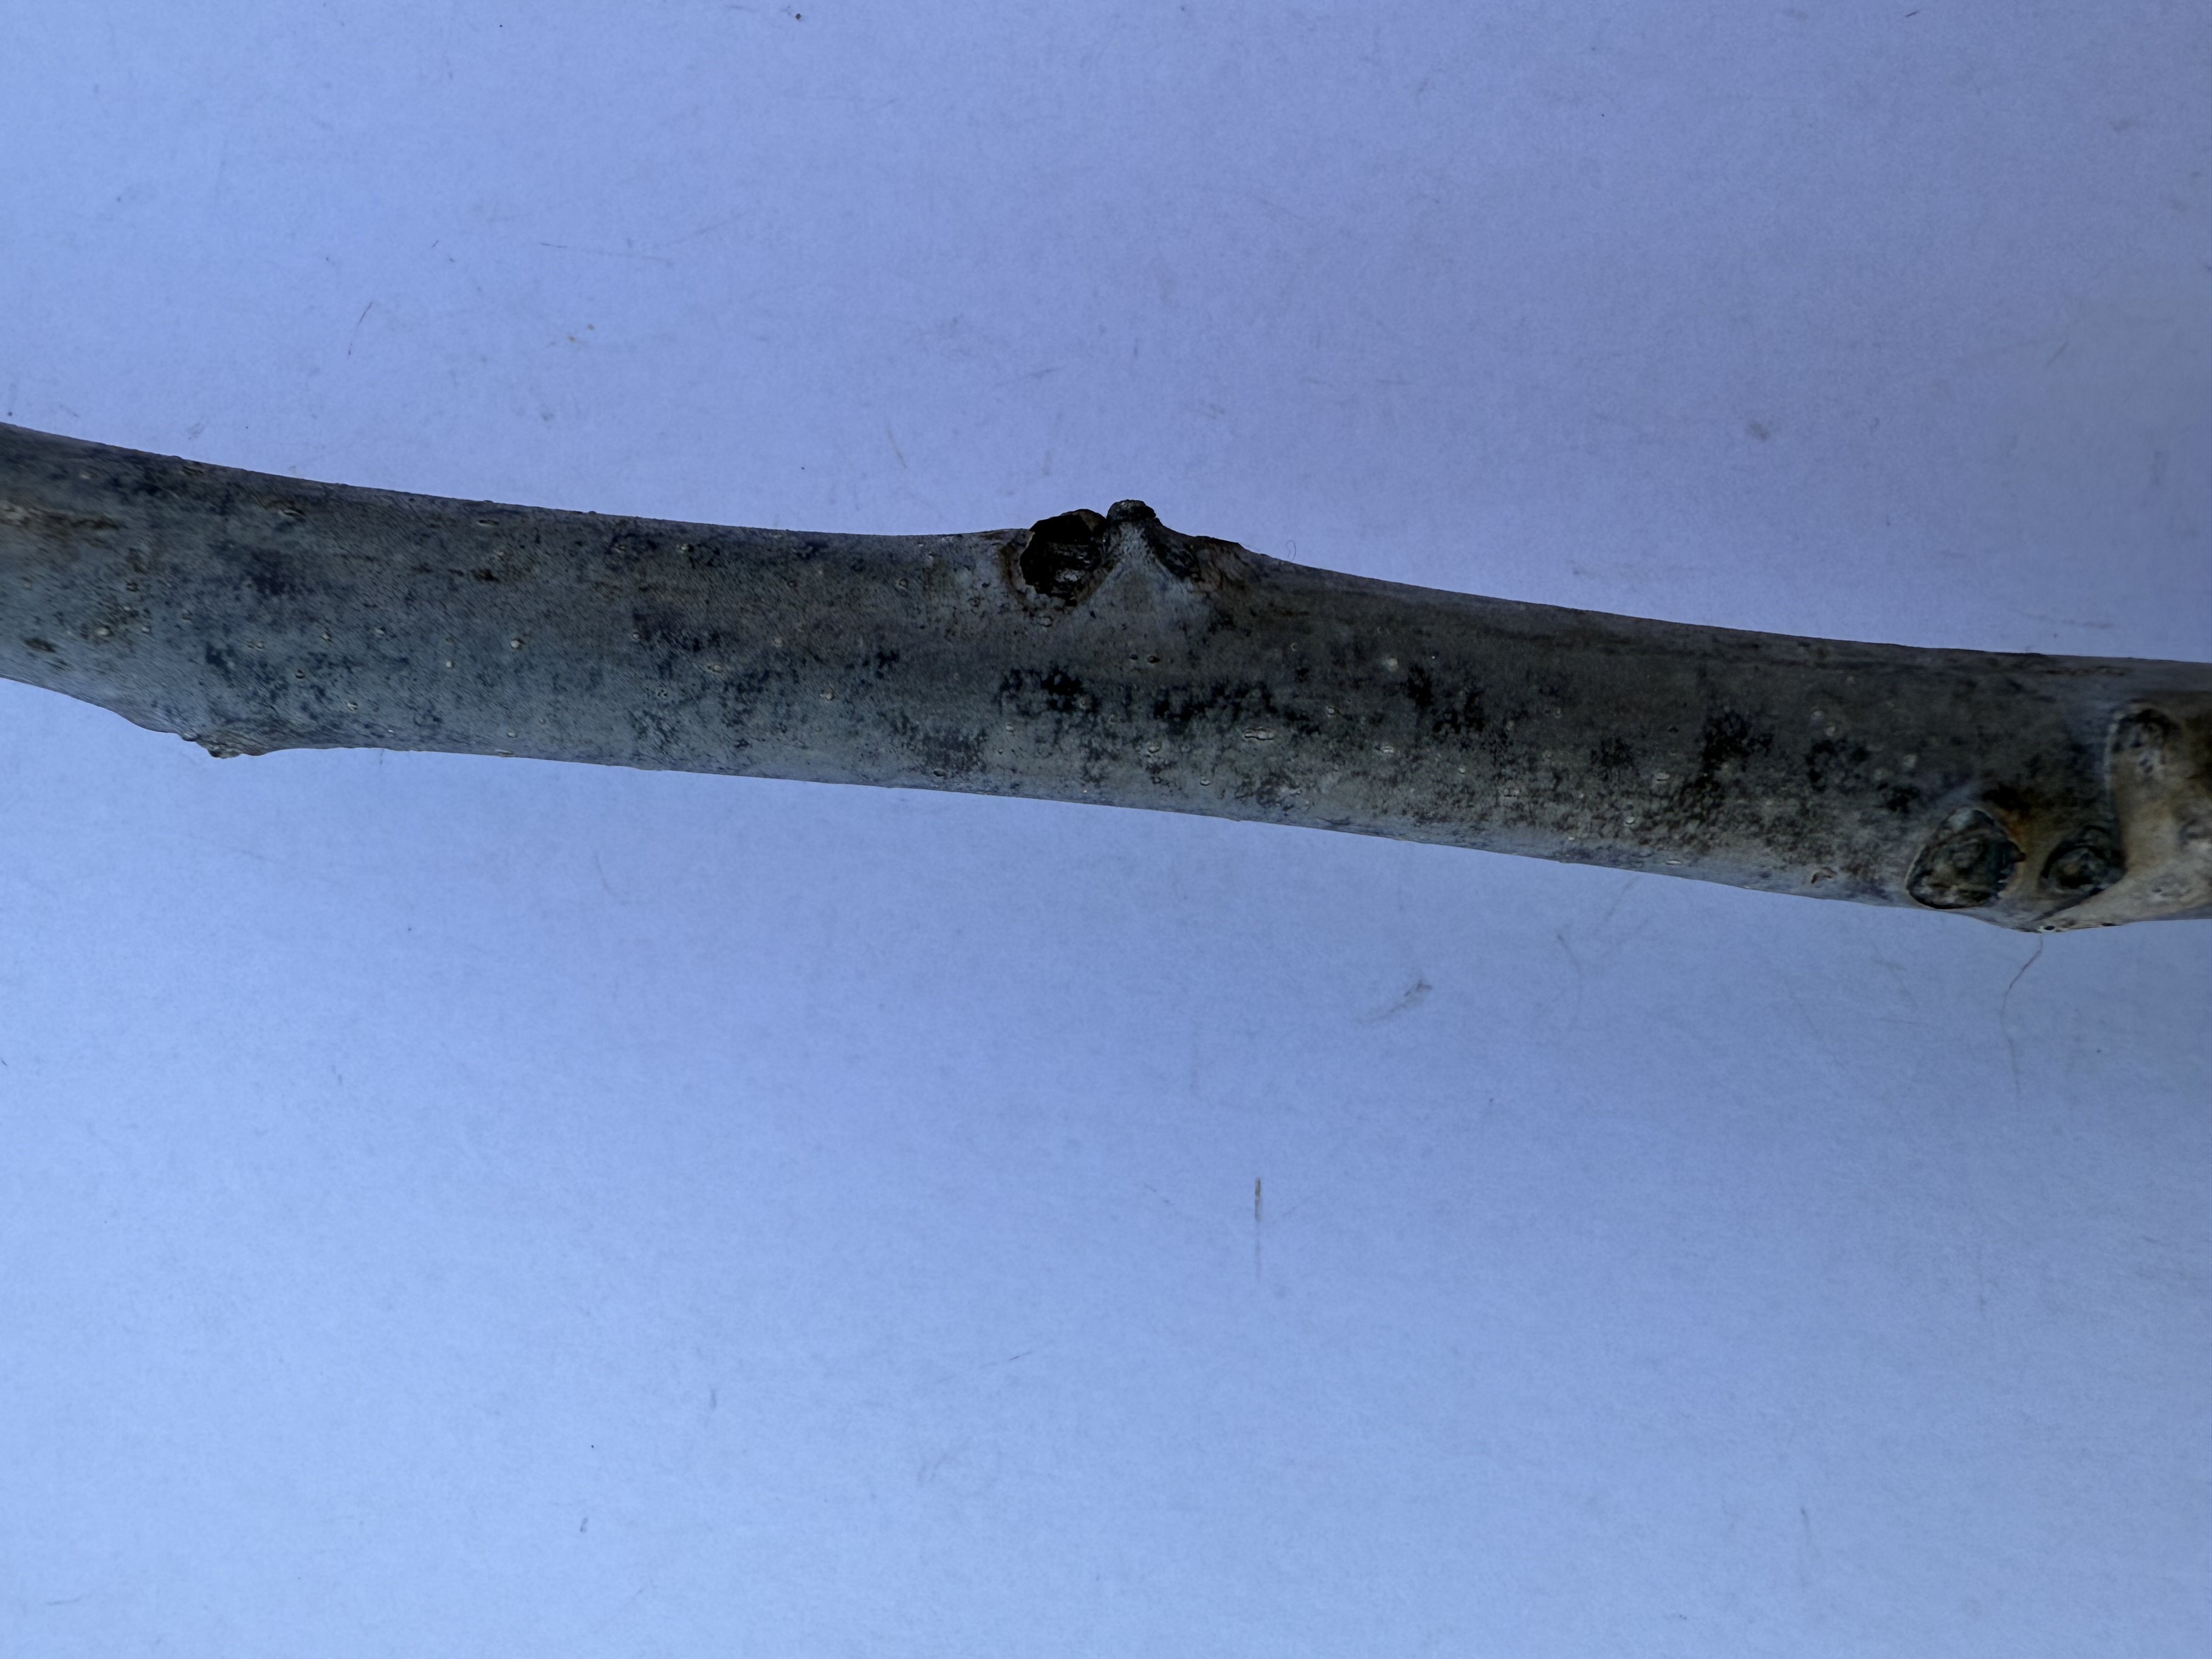
Variety: Wild Walnut